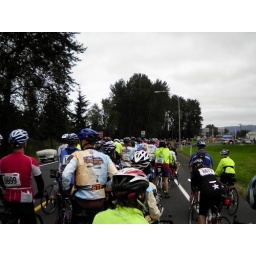
in queue waiting to cross bridge